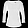
Label: T - shirt / top